British Rail Mark 3

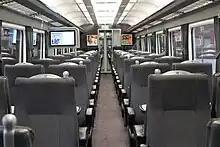
The interior of Chiltern Railways refurbished Mark 3 with the original InterCity 70 seats

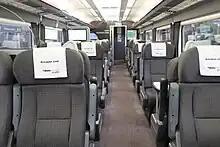
The interior of Business Class aboard a Chiltern Railways refurbished Mark 3

Mark 3A coaches were deployed on West Coast Main Line expresses out of Euston to bring the three main long-distance routes from London up to the same standard. Initial variants were Second Open (TSO) and First Open (FO). Catering and sleeper vehicles continued to be Mark 1 stock until the introduction of Restaurant Buffet (RUB) vehicles in 1979-80 and the sleeper (SLEP) vehicles in 1981–82. In 1988 the process was completed with the elimination of Mk 1 parcels vehicles and their replacement by Mk 3-derived Driving Van Trailers, making the WCML push-pull.